Northwest Florida Beaches International Airport

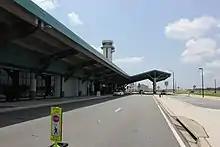
Roadway in front of airport

The new airport has a much larger terminal, designed by HNTB, compared to the terminal at the previous airport. The terminal, 105,000 sq. feet, has seven gates. Gates 1–5 have jet bridges, while Gates 6 and 7 are on ramp level for regional aircraft. The airport has a US Customs and Border Protection inspection facility for arriving international flights. No international Airline flight has ever departed or arrived at KECP. It was anticipated that the new terminal building will be the first airport terminal to attain a LEED rating for being a green building as well. As of June 2024, it has yet to receive this. A new terminal building at Appleton International Airport has since become the first LEED-rated terminal building in the world.